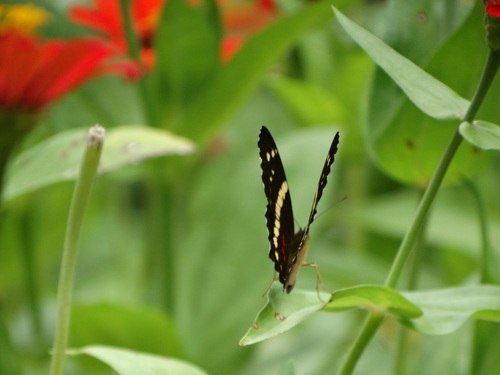
Scientific name: Anartia fatima
Common name: Banded peacock
Family: Nymphalidae
Order: Lepidoptera
Pollinator type: Primary pollinator
Habitat: Open areas and gardens
Geographic range: South America
Conservation status: Least Concern